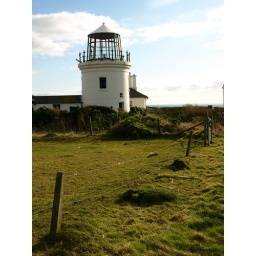
blown out sky and windy grass in portland